Madagascar flood basalt

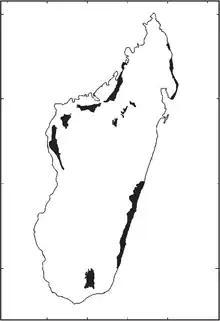
Map showing locations of flood basalts on Madagascar

The Madagascar flood basalt, also known as the Madagascar large igneous province (LIP), is one of the major magmatic events of the Late Cretaceous. They cover a large area of basaltic and rhyolitic lava flows that erupted during an episode of widespread basaltic volcanism during the Cretaceous period. The flood basalts are characterized by lava flows, dykes, sills, and intrusions, and other volcanic features include plugs, scoria, and spatter cones. Tholeiitic basalt constitutes the primary rock type.